Hani Al-Dhabit

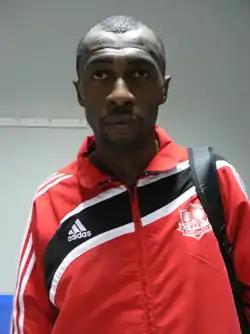
Al-Dhabit with Dhofar in 2009

Hani Al-Dhabit Faraj Bait Al-Noobi (born 15 October 1979), commonly known as Hani Al-Dhabit, is an Omani former professional footballer who plays as an attacking midfielder. He also played for the Oman national team.